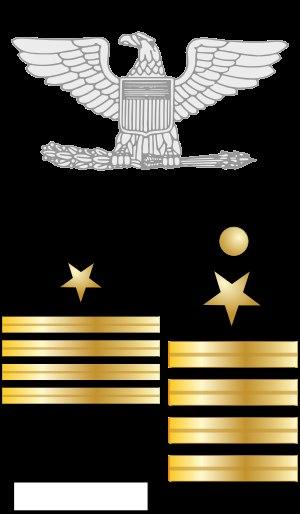
Un captain est le nom donné à des grades militaires d'officiers des Forces armées américaines, dans la United States Navy, la United States Coast Guard et le United States Public Health Service Commissioned Corps. Il ne doit pas être confondu avec le grade de captain, grade OTAN OF-2, et de d'autres composantes des Forces armées américaines.